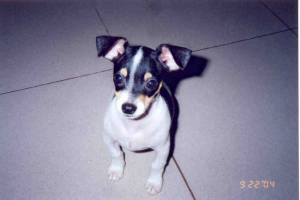
Breed: chihuahua